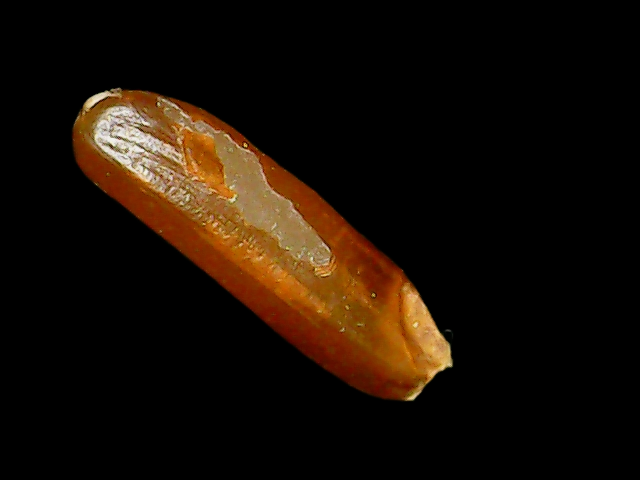
Rice variety: Binadhan20